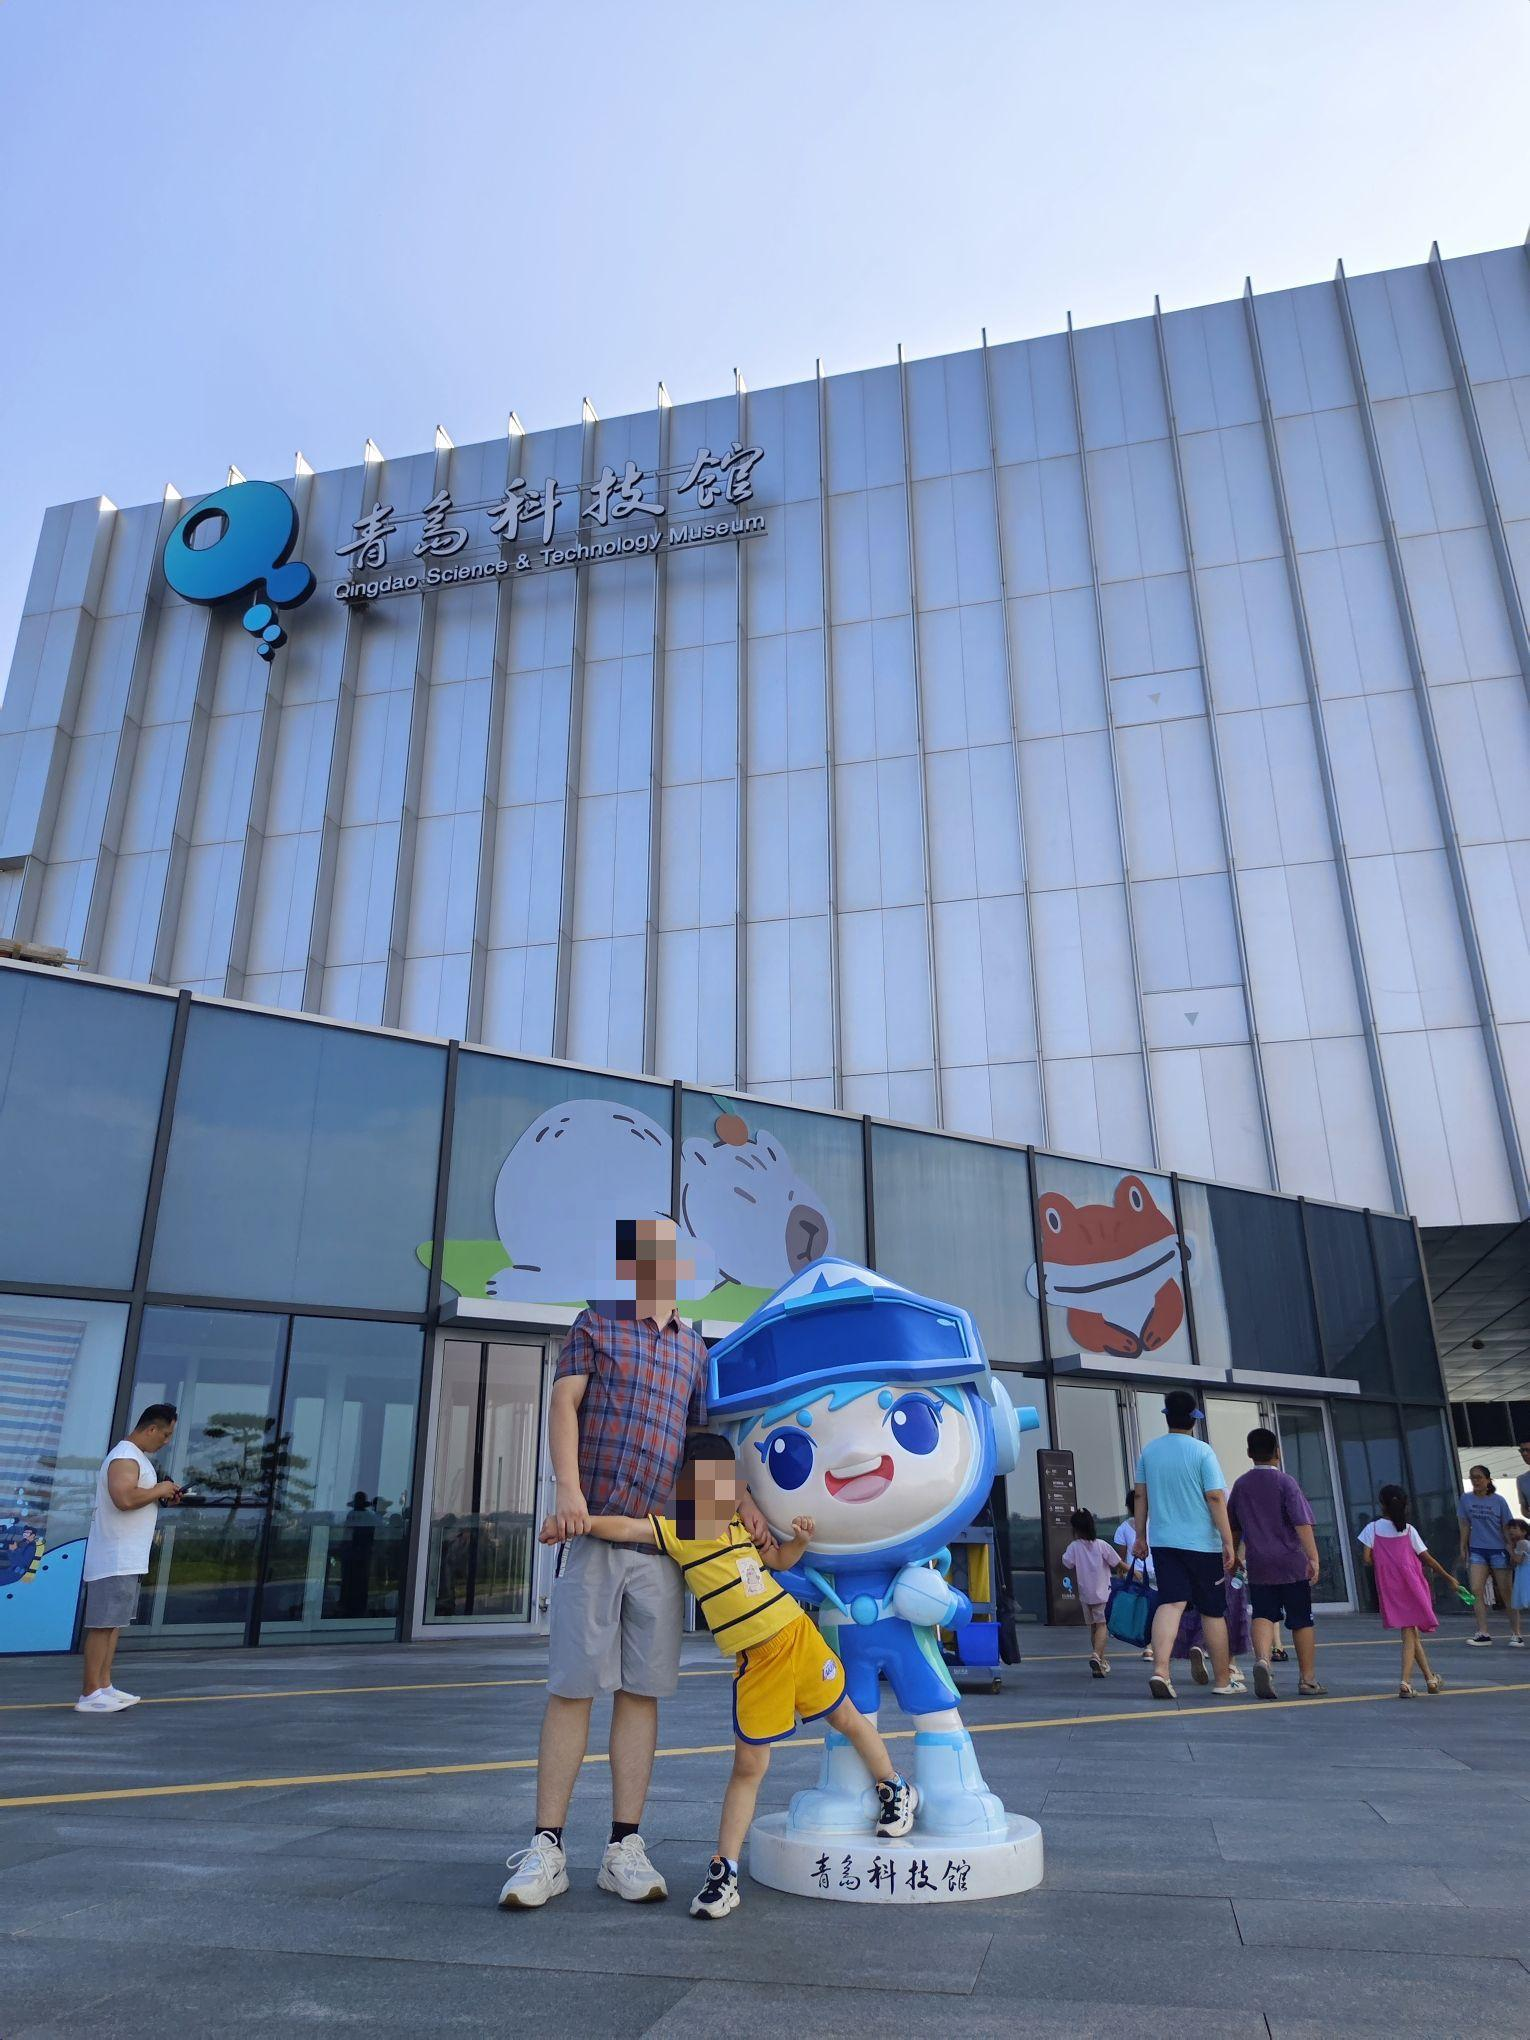
地标名称：青岛科技馆
所在城市：青岛市·城阳区